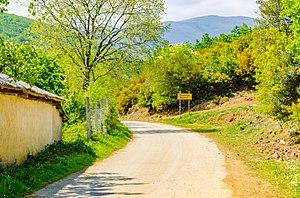
Kovanets ou Kovantsi est un village du sud-est de la Macédoine du Nord, situé dans la municipalité de Guevgueliya. Le village comptait 177 habitants en 2002.